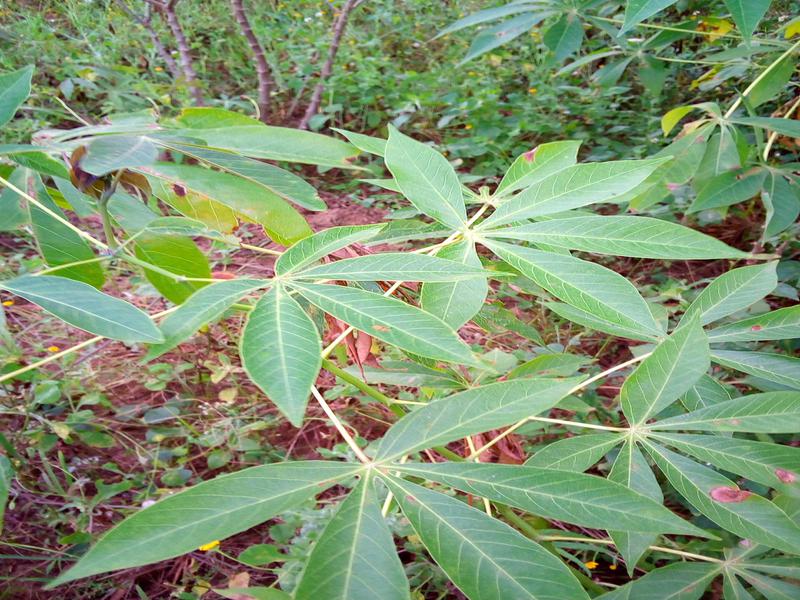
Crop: cassava
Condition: healthy